Batmobile

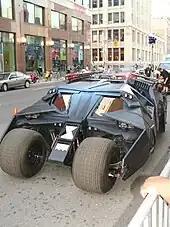
The "Tumbler" Batmobile from "The Dark Knight Trilogy"

Tim Burton's live-action films "Batman" (1989) and "Batman Returns" (1992) presented a different version of the Batmobile, which reflected those films' Art Deco version of Gotham City. The car was designed by conceptual illustrator Julian Caldow and built by John Evans special effects team at Pinewood Studios in England. The body of the car was sculpted out of foam by Keith Short in collaboration with Eddie Butler and the fiberglass work being done by John Lovell. It was long, low, and sleek, and was built on a Chevrolet Impala chassis. Two cars in total were built for the movie. The back of the Batmobile resembles the back of the Fiat Turbina, which was a gas-turbine concept from the 1950s. For "Batman Returns" in 1992, Carl Casper and Tom Oberhaus of Hollywood Productions were contracted to build 3 Batmobiles for principal photography. Carl Casper retained the number 1 hero car until recently (2021). That car is now in a private collection in California. The number 2 car was last known to be in a private collection in Japan since 1992. The number 3 car is owned by comedian Jeff Dunham.